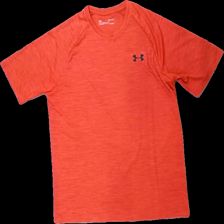
View: front
Type: T-shirt
Category: Men
Brand: Not in the list
Brand text on label: heatgear
Colors: Red, Black
Material: 100% polyester
Pattern: Logo print
Cut: C-collar
Size: M
Season: All
Trend: Sports
Price range: 50-100
Recommended usage: Reuse
Description: tränings t-shirt med tryck